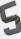
Number: 5